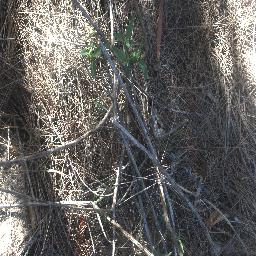
Label: negative